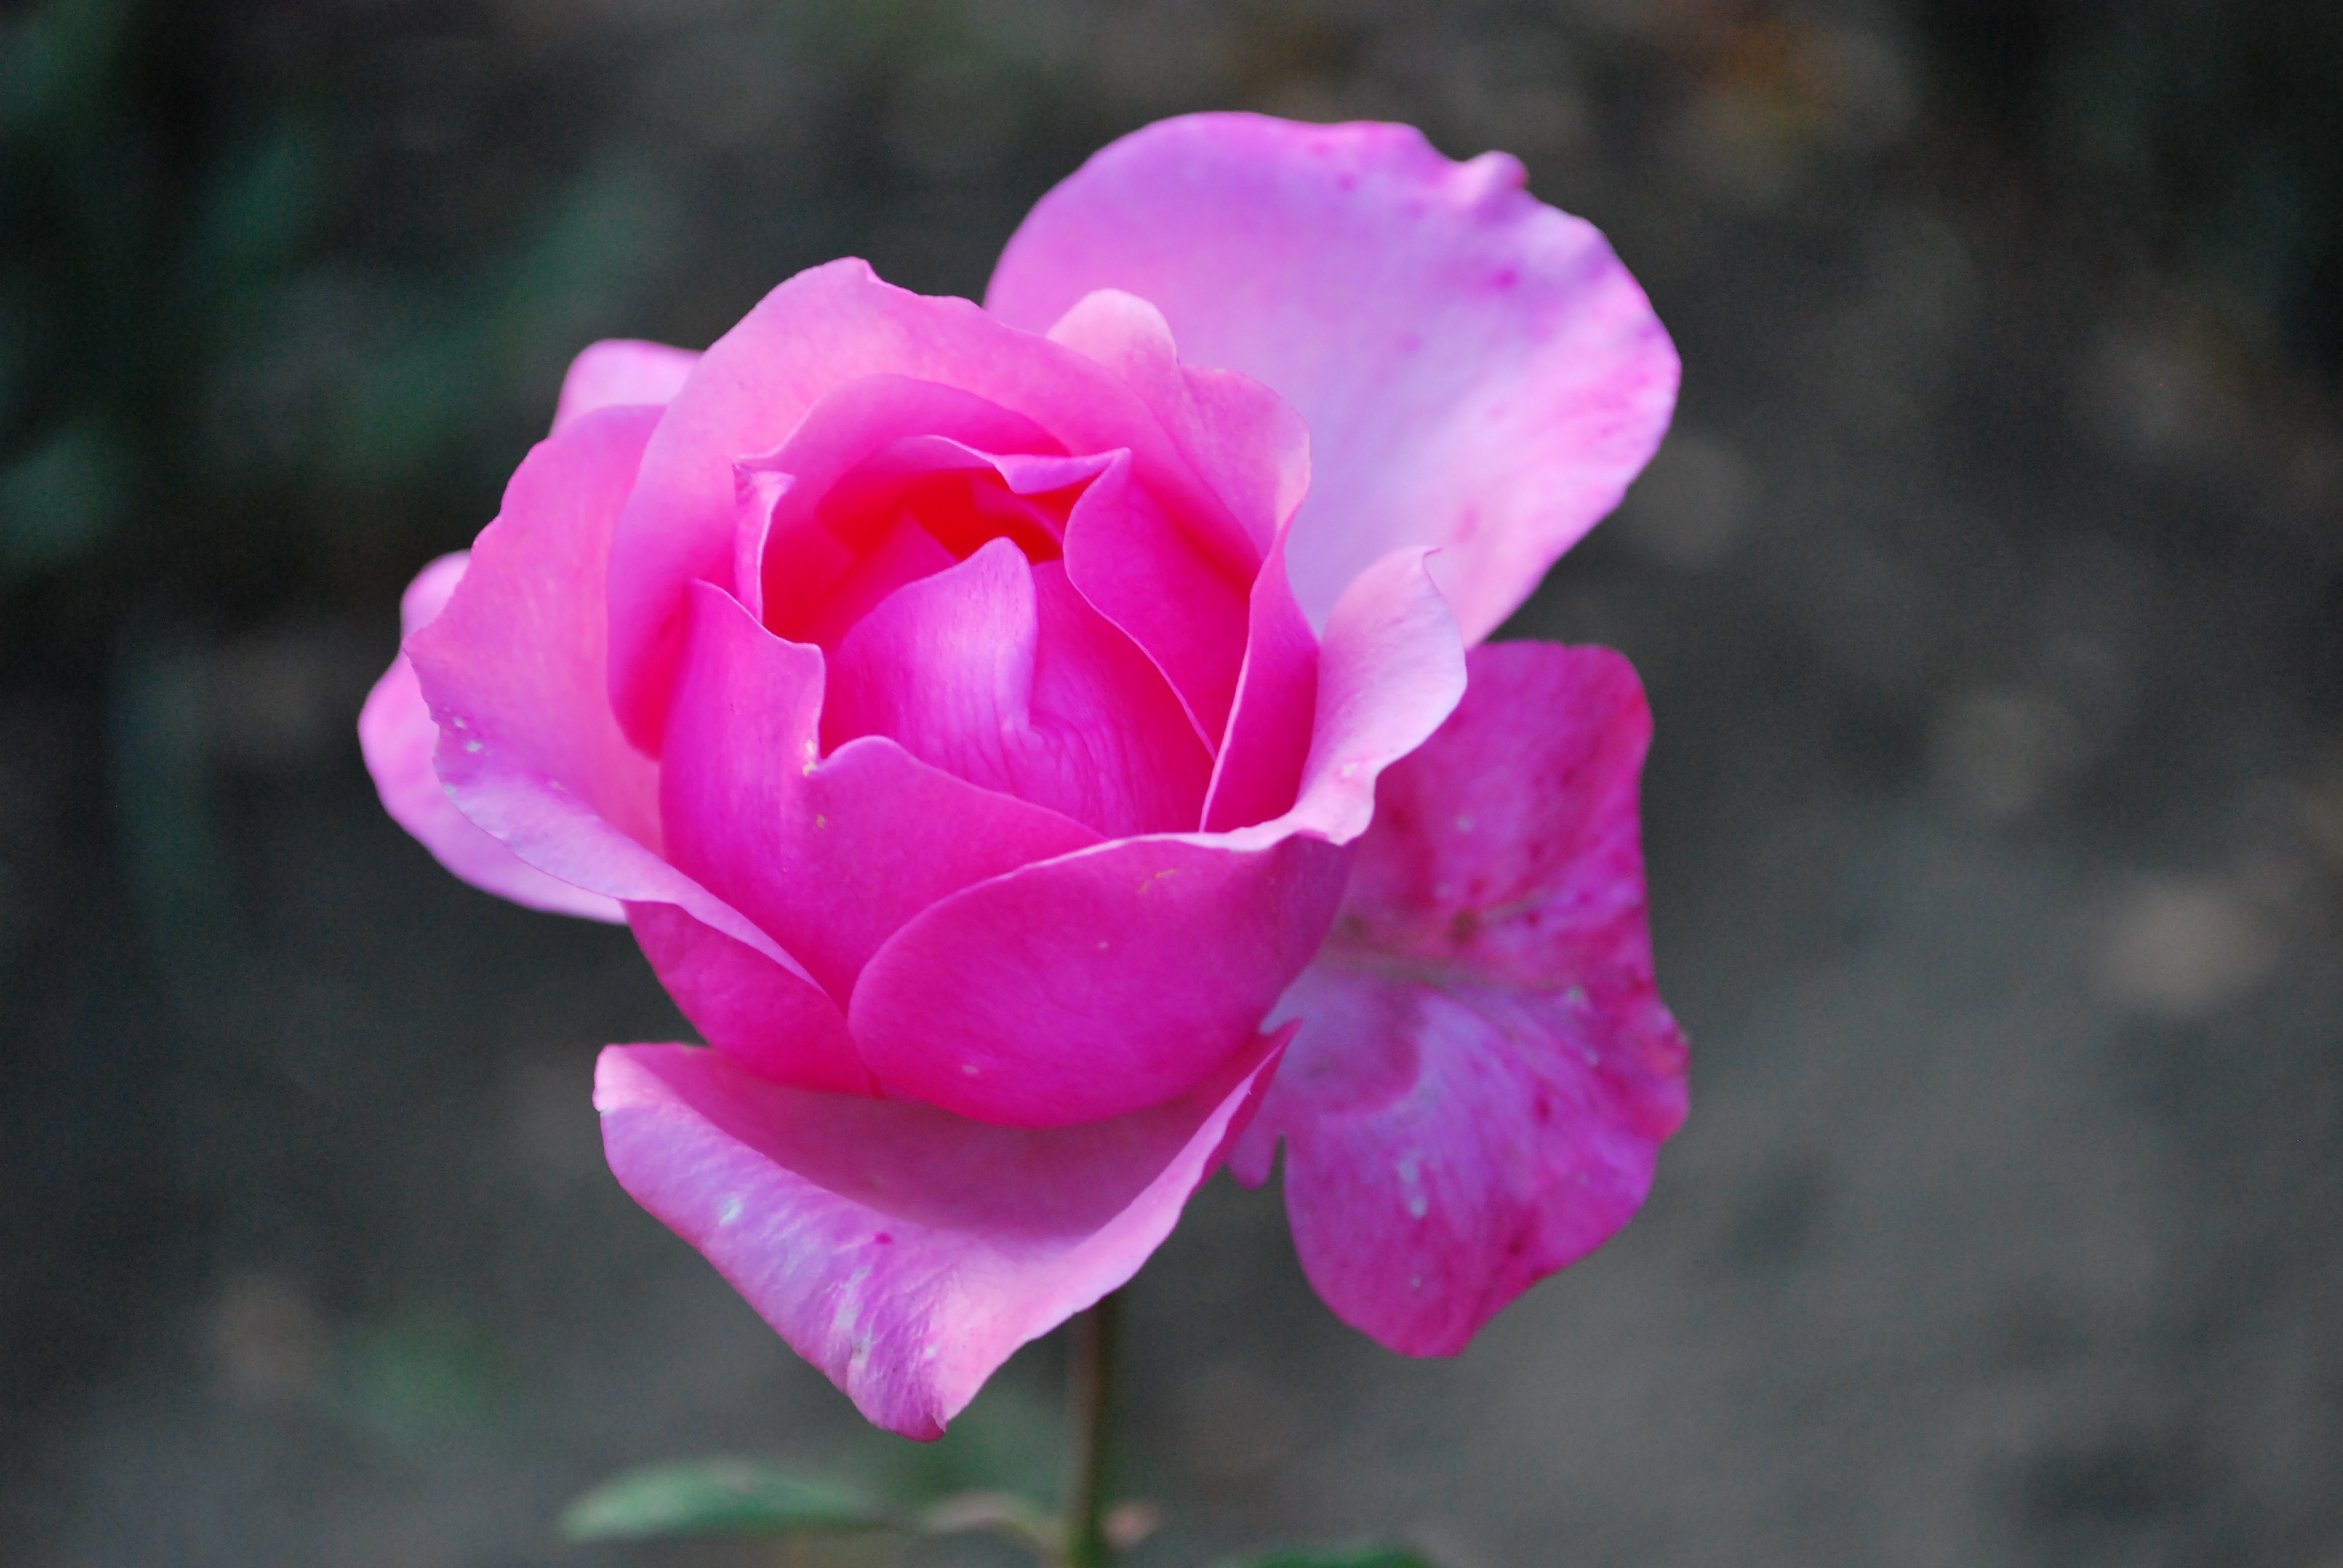
blossom, plant, flower, petal, rose, pink, flora, floribunda, macro photography, flowering plant, garden roses, rose family, land plant